One in the Chamber

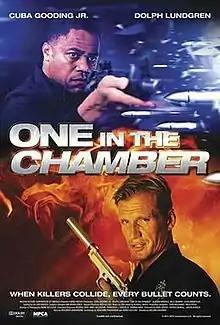
Promotional release poster

One in the Chamber is a 2012 American action film directed by William Kaufman, and starring Cuba Gooding Jr., and Dolph Lundgren. Gooding and Kaufman had previously worked together on the 2011 film "The Hit List". The film was released on direct-to-DVD in the United States on August 21, 2012.